Papalote Museo del Niño

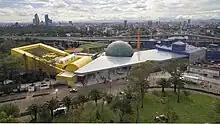

The museum Papalote Museo del Niño is located in Mexico City Bosques de Chapultepec. The museum is focused in learning, communication and working together through interactive expositions of science, technology and art for children.